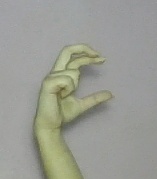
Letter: thal